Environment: real
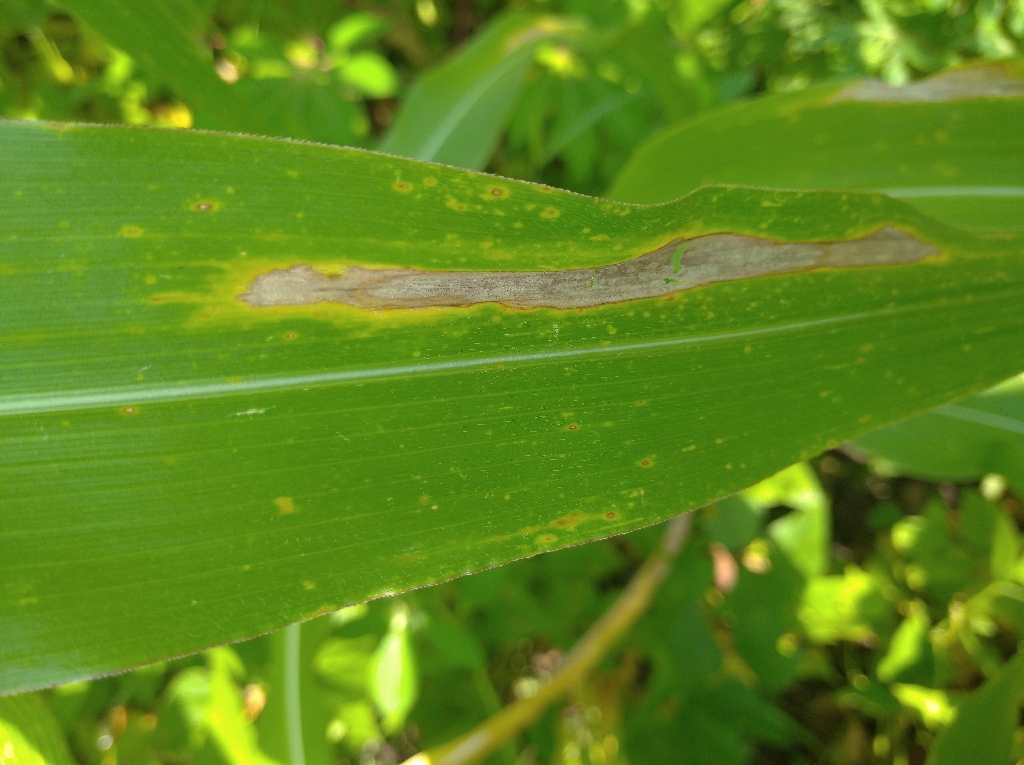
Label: northern_corn_leaf_blight